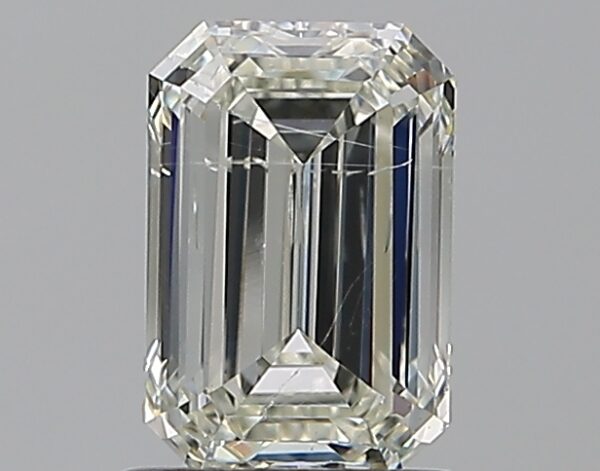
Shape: emerald
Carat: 1.2
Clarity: SI1
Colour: K
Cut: EX
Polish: VG
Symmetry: VG
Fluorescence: N
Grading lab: GIA
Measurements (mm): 7.27 x 4.91 x 3.28